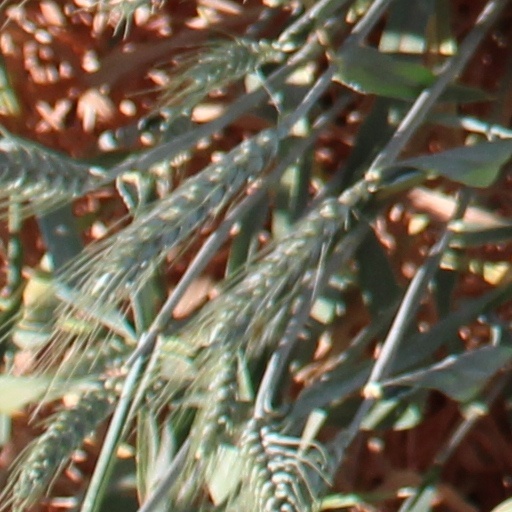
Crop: wheat